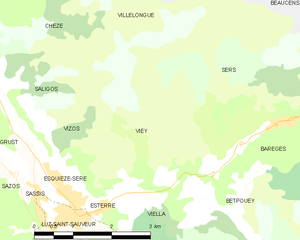
Carte des communes françaises
Viey est une commune française située dans le département des Hautes-Pyrénées, en région Occitanie.